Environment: real
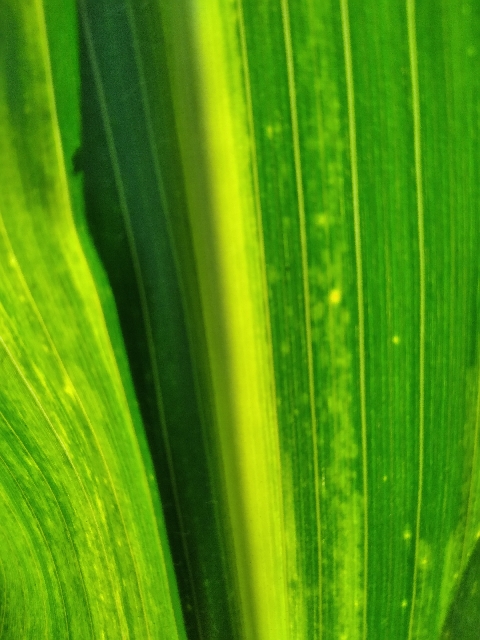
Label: lethal_necrosis